Brooklyn Nine-Nine season 5

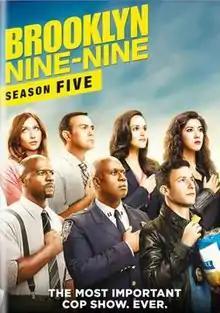
DVD cover

The fifth season of the television sitcom "Brooklyn Nine-Nine" premiered September 26, 2017 on Fox. This was the final season to air on Fox, as the series was canceled on May 10, 2018, before NBC picked it up for a sixth season the following day.